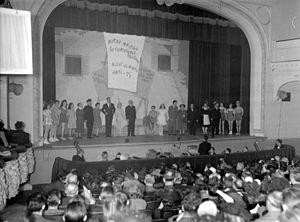
Gratien Gélinas et de nombreux comédiens sur la scène du Monument National lors d'une représentation des revues Fridolinons. Nous remarquons des musiciens dans la fosse d'orchestre.
Le Monument-National est l'un des plus anciens théâtres de Montréal et le plus vieux encore en activité. Il est situé sur le boulevard Saint-Laurent, au sud de la rue Sainte-Catherine. Il est classé comme lieu historique pour son architecture et son rôle important dans la vie culturelle de Montréal.
Fridolinons est un film québécois de Roger Blais tourné en 1945, à partir d'un texte de Gratien Gélinas.